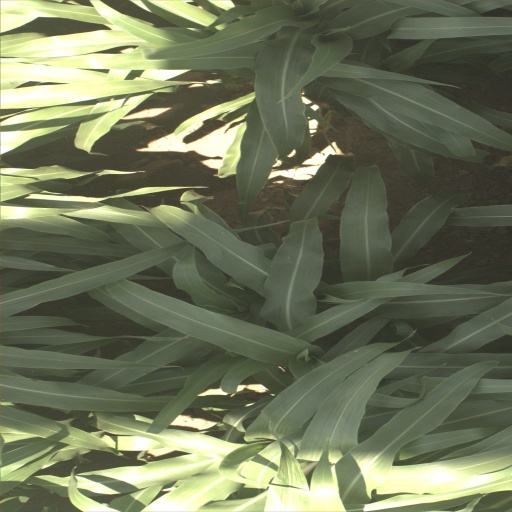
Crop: sorghum